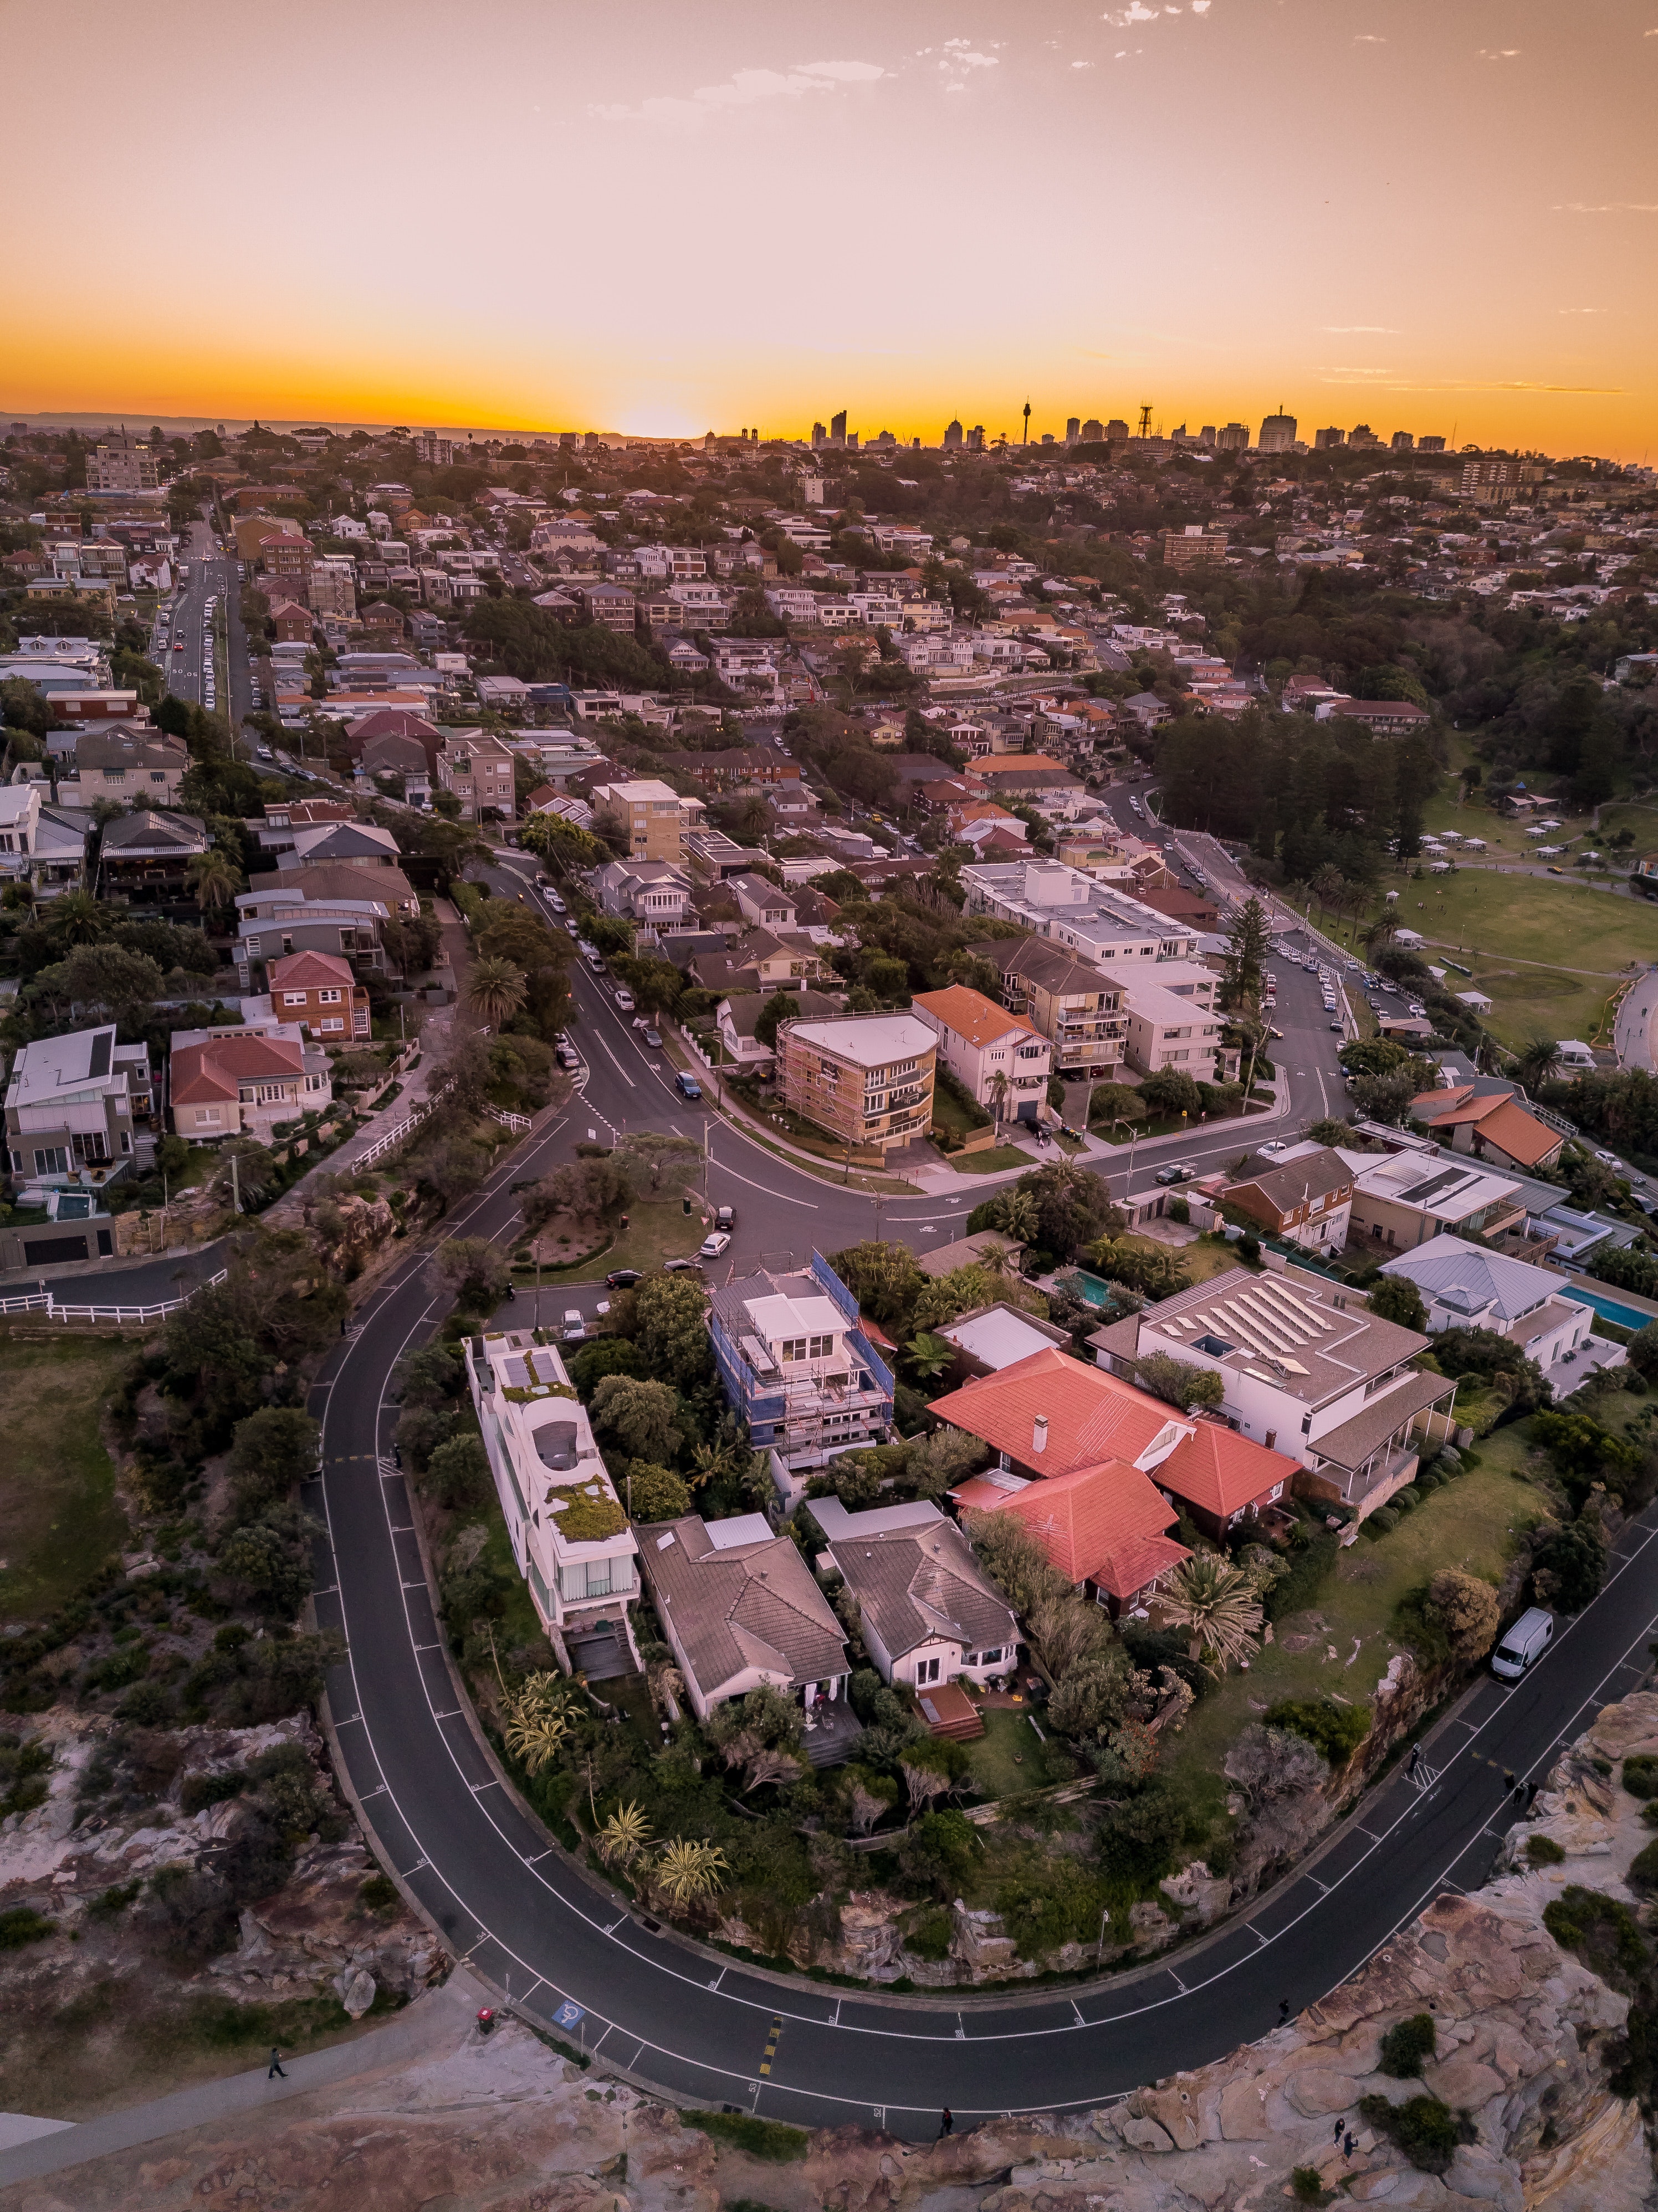
aerial photography, urban area, residential area, sky, city, suburb, human settlement, cityscape, photography, horizon, bird's eye view, landscape, metropolitan area, tree, sunset, real estate, architecture, panorama, building, metropolis, night, house, evening, dusk, tourism